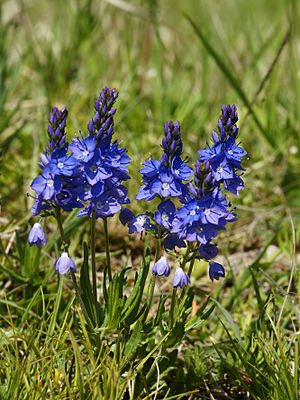
Stenærenpris
Stenærenpris, ofte skrevet sten-ærenpris, er er staude med en krybende, tæppedannende vækst. Stænglerne er først dunhårede og lysegrønne, men de bliver snart lysebrune. Bladene sidder modsat, og de er ovale med tandet rand. Oversiden er græsgrøn med forsænket midterribbe, mens undersiden er en smule lysere.